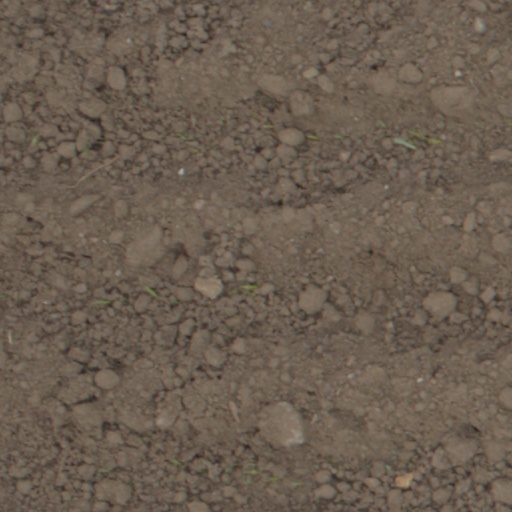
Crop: wheat